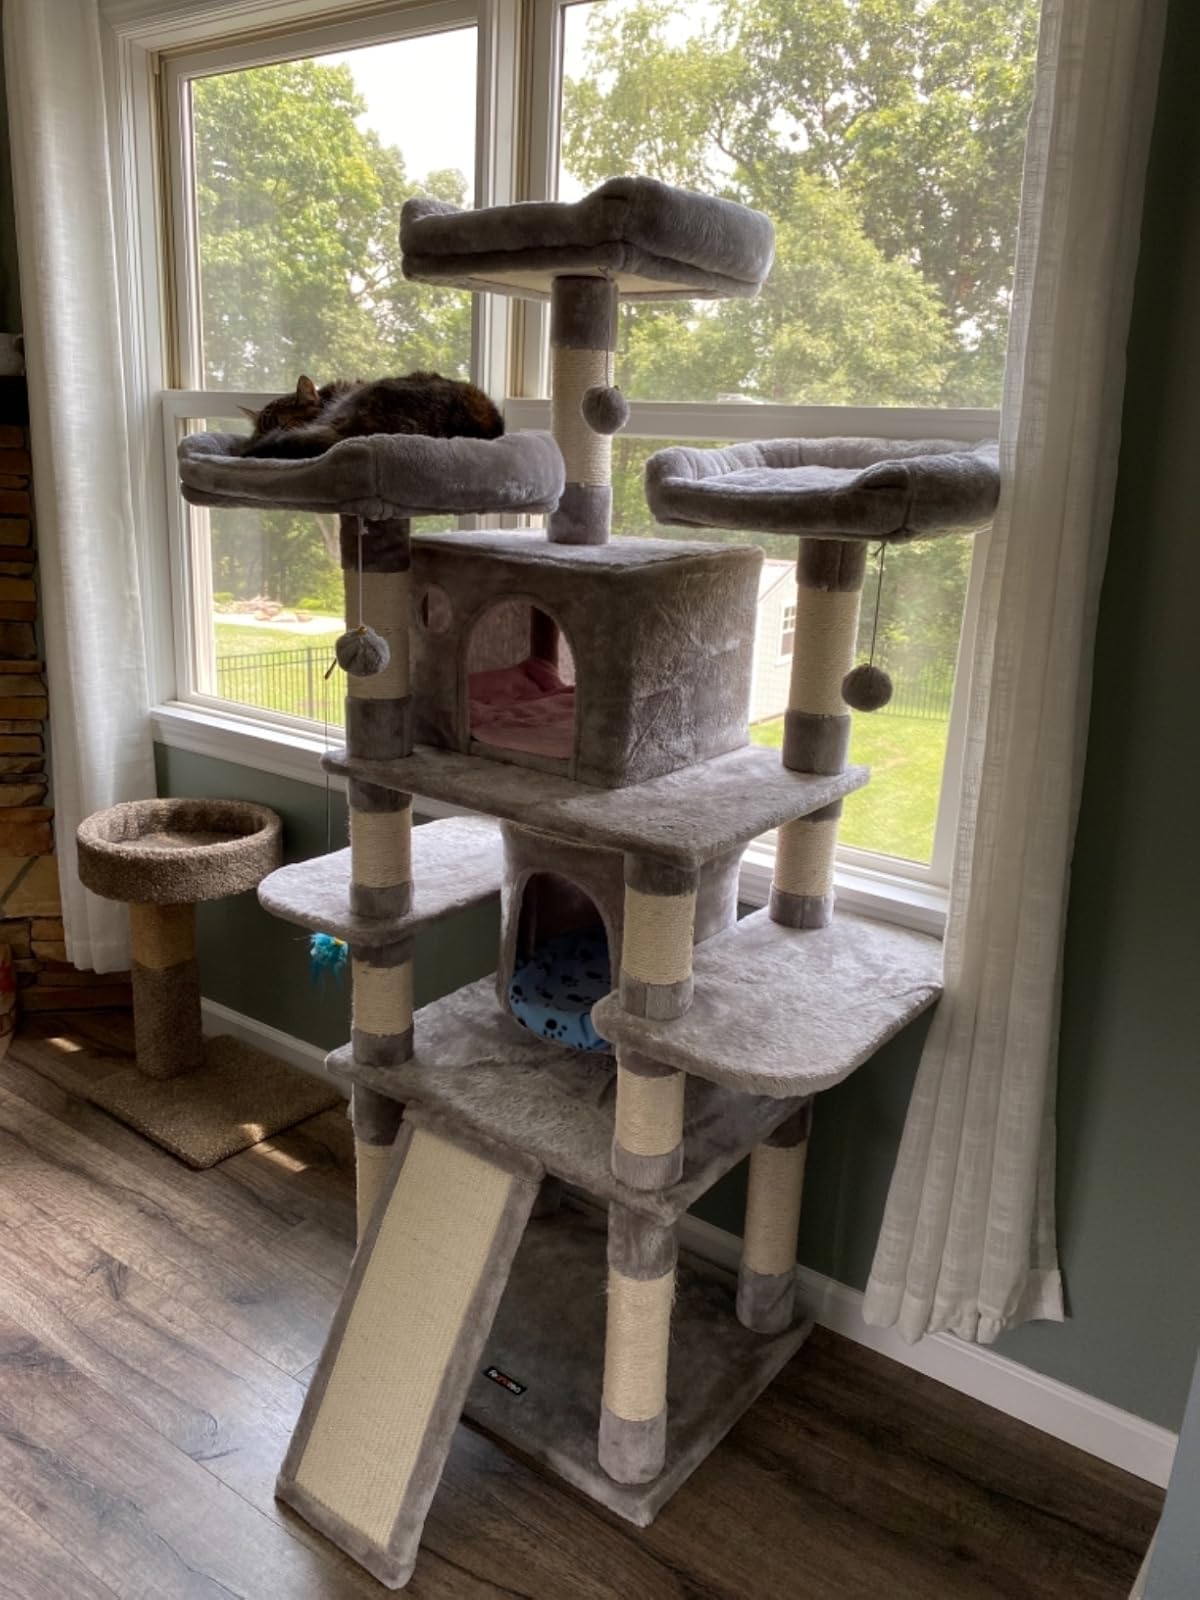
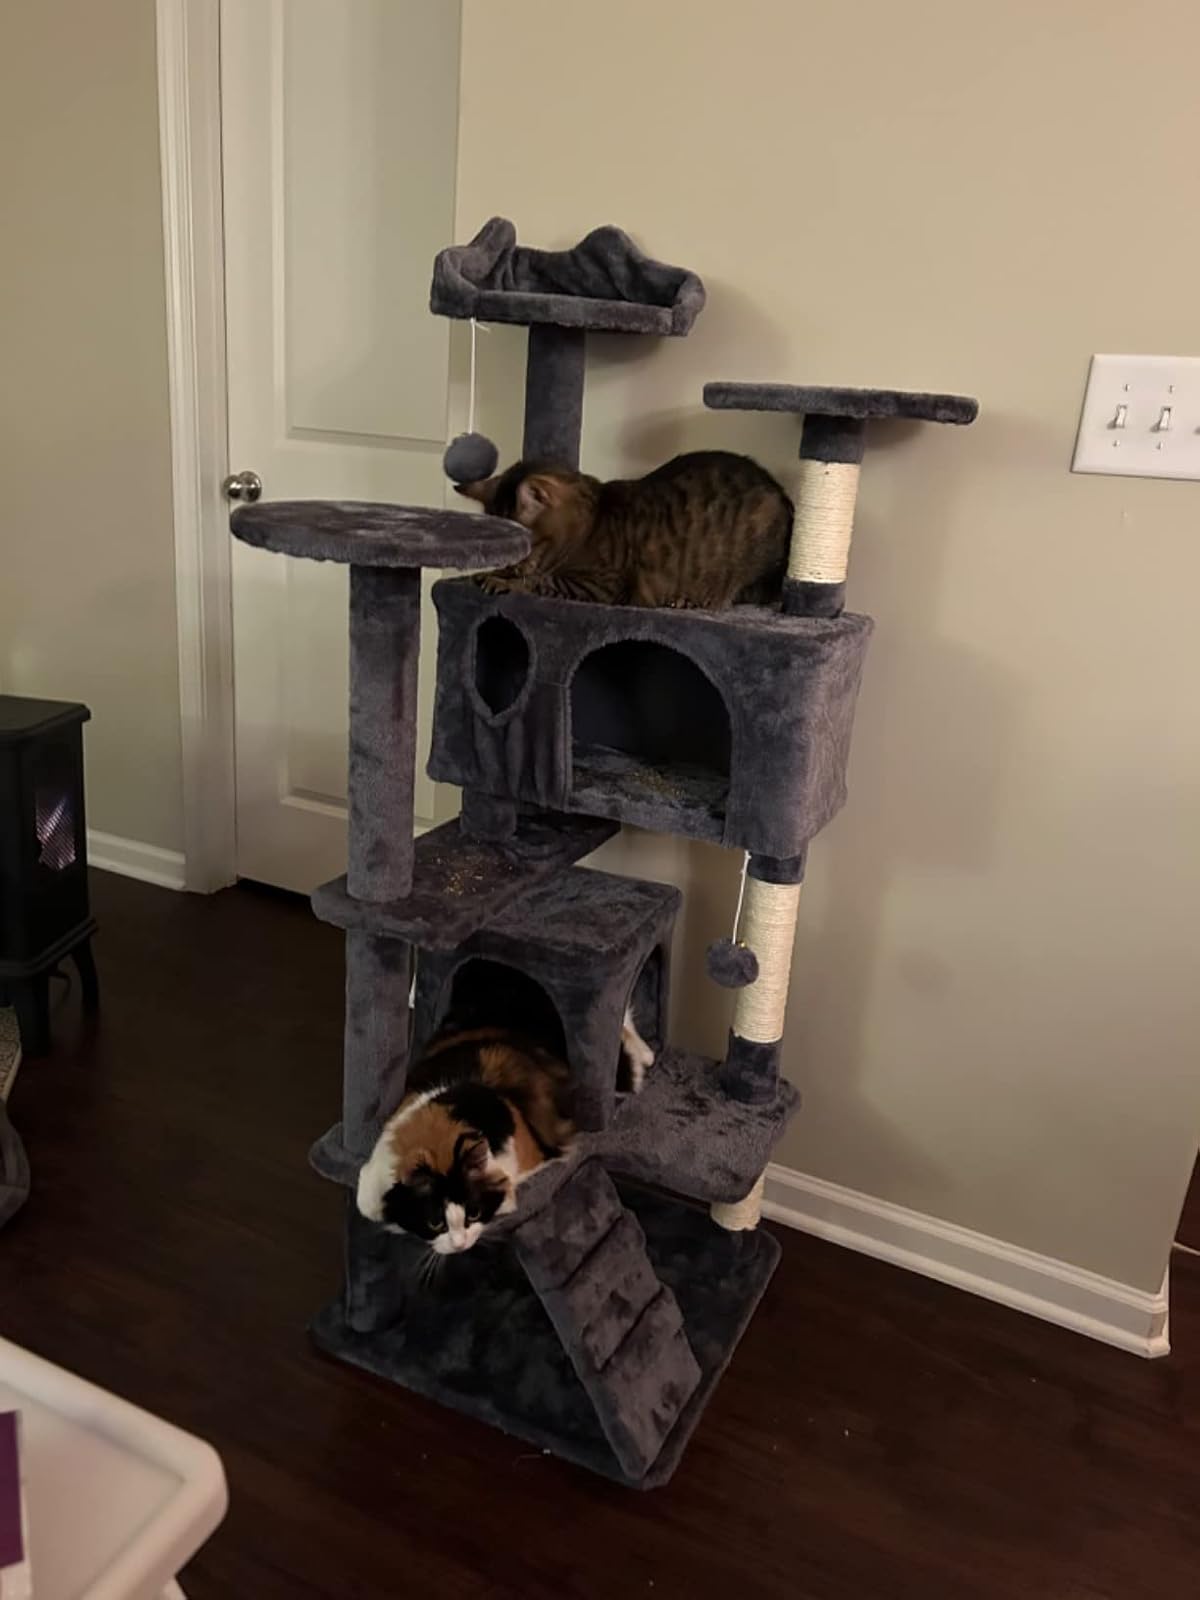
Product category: items_cat tree
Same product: no